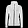
Label: Coat